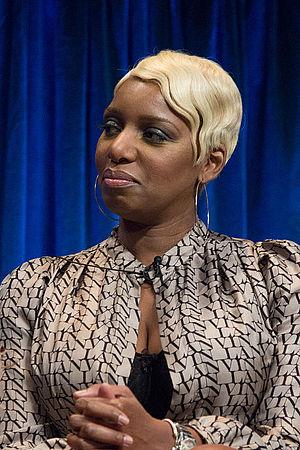
The New Normal est une série télévisée américaine en 22 épisodes de 23 minutes créée par Allison Adler et Ryan Murphy, diffusée simultanément entre le 10 septembre 2012 et le 2 avril 2013 sur le réseau NBC aux États-Unis et sur CTV au Canada.
"Linnethia Monique Leakes, plus connue sous le nom de NeNe Leakes, est une personnalité de télévision, actrice, présentatrice, productrice, auteure et créatrice de mode américaine. Notamment connue pour le rôle de Roz Washington dans la série télévisée Glee, Leakes est devenue célèbre en 2008 pour son apparition dans l'émission de téléréalité américaine The Real Housewives of Atlanta. Sa personnalité extravagante et son esprit vif en font rapidement une figure emblématique de la télévision, certains lui attribuant le titre de ""reine de la télé-réalité"".